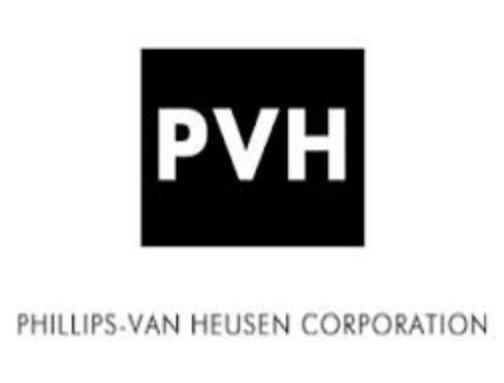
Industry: Clothes